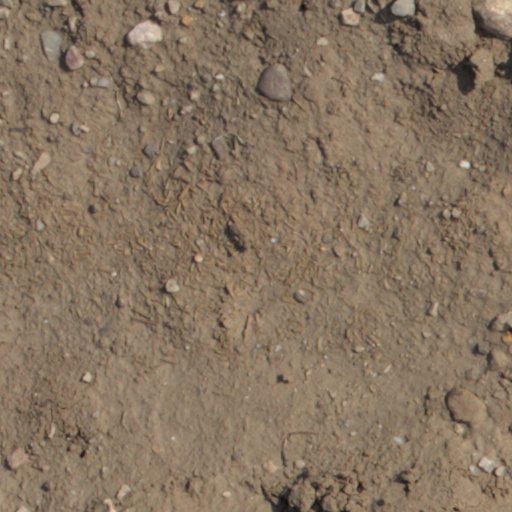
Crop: wheat